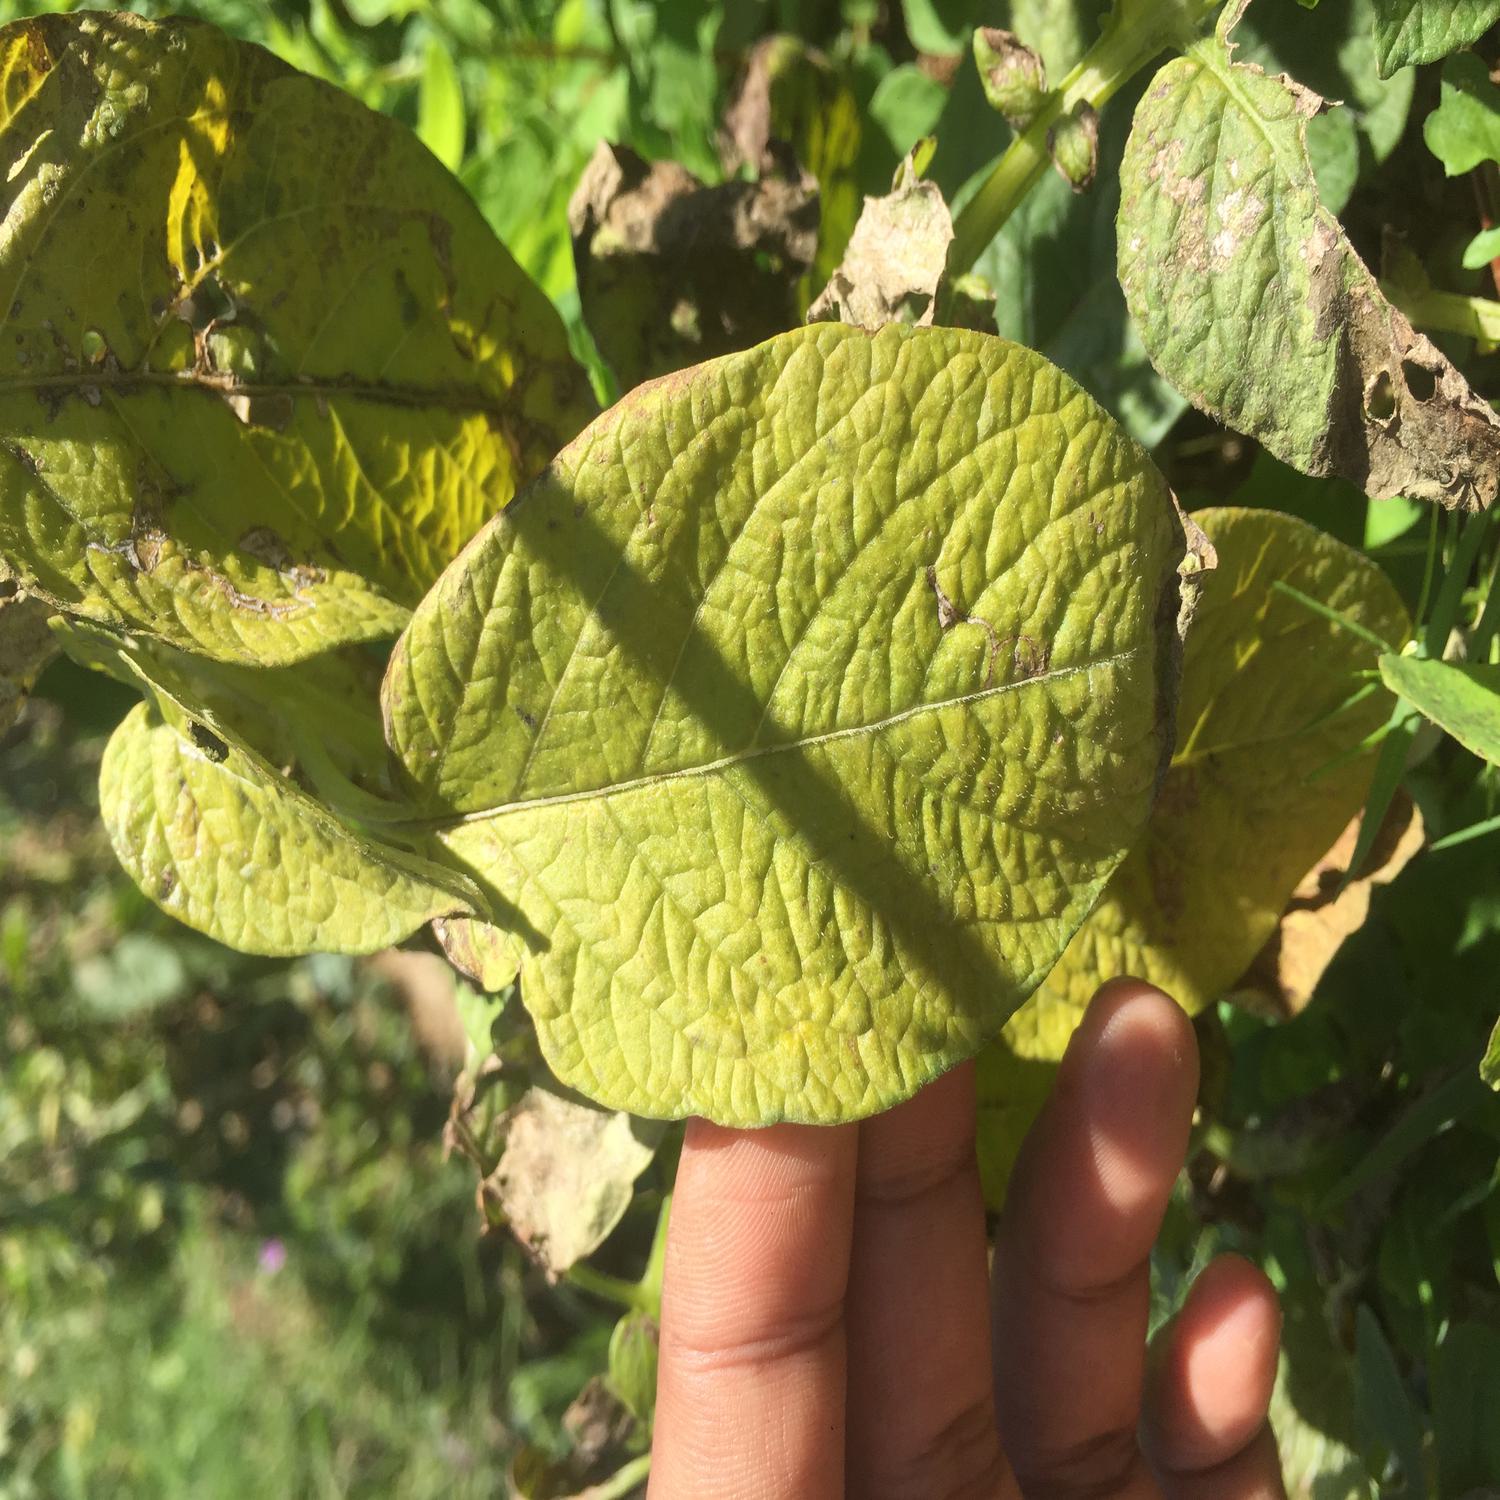
Label: Fungi